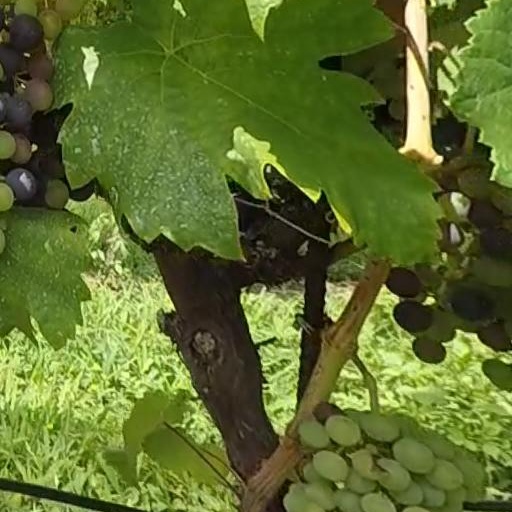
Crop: grape